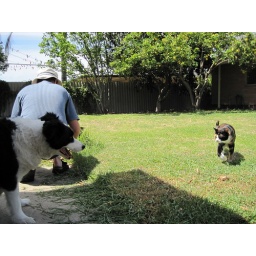
The cat knows to approach with caution, otherwise she's liable to get a giant dog nose in the face.